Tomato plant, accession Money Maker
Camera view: horizontal (90 deg, fisheye); turntable rotation: 30 degrees
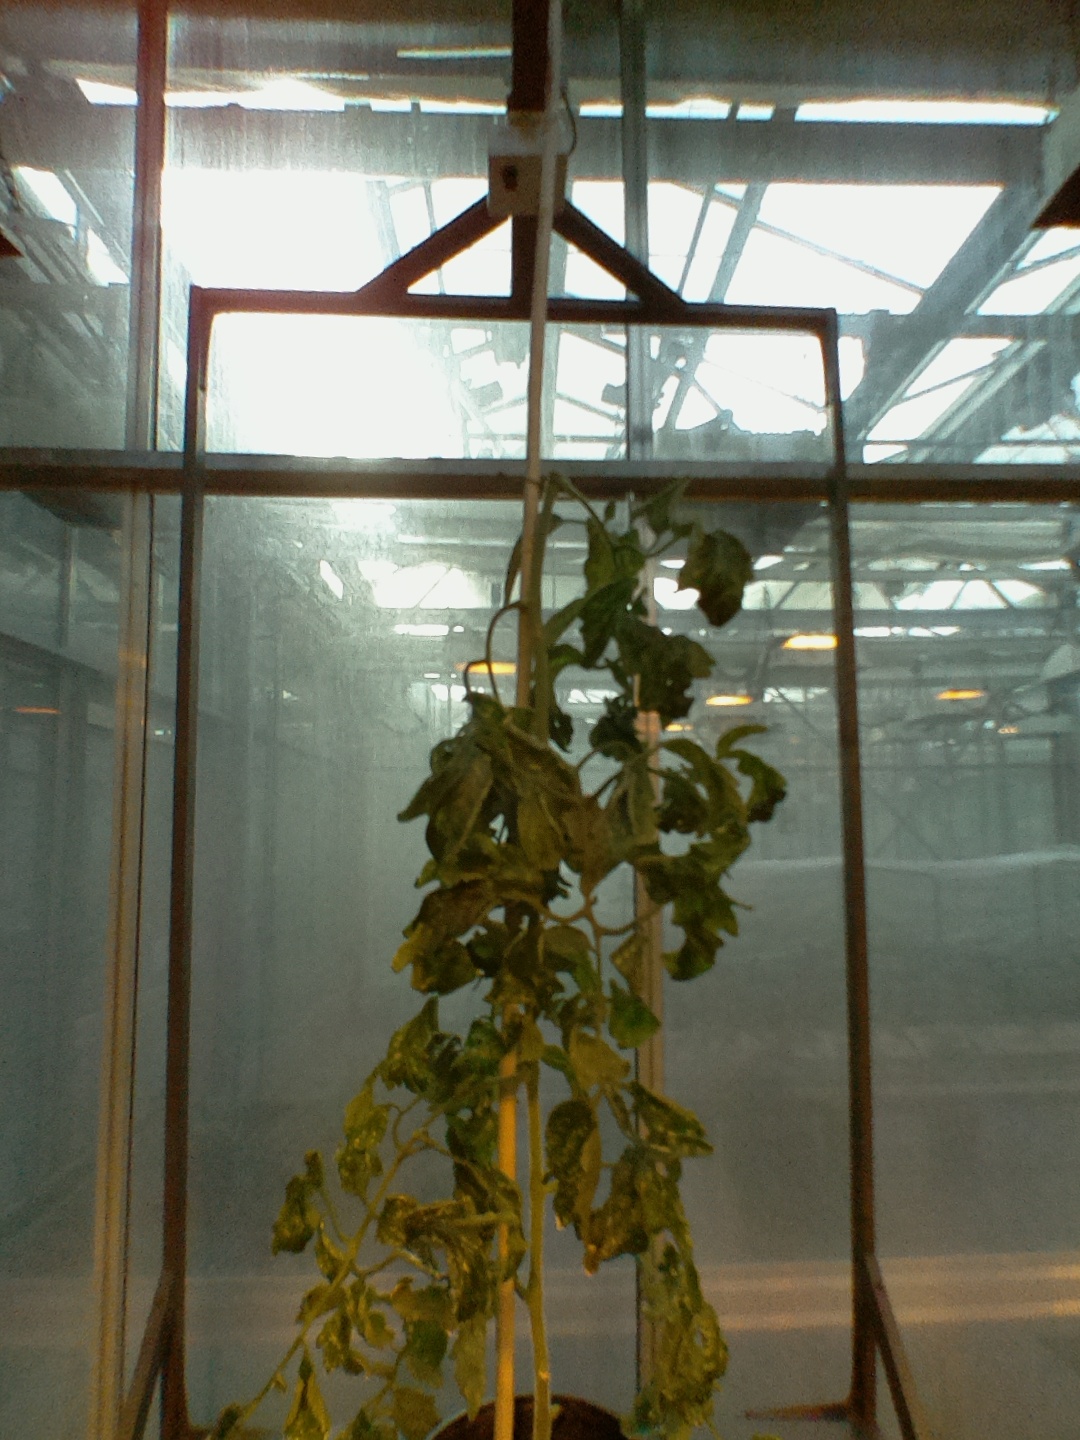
BBCH growth stage 52: 2 inflorescences visible